Mario & Sonic at the Olympic Games

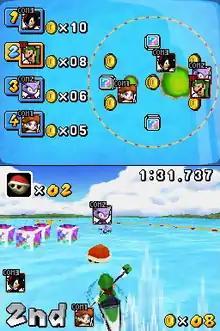
"Dream Events" are alternate versions of Olympic events. In the DS-exclusive event "Dream Canoe", players can use items from the "Mario Kart" games.

Both versions of "Mario & Sonic at the Olympic Games" have three similar modes of gameplay: Circuit, Single Match, and Mission. Circuit mode is where players compete for the highest overall score in a pre-determined series of events or design their own circuit. In the Single Match, players can choose to compete in each event individually. Mission mode is a single-player option where each of the competitors has six character-specific missions to complete, although the characters' statistics are not as balanced as in the main game, making missions more difficult. The Wii version's Circuit and Single Match can have an additional one to three players competing simultaneously while its DS counterpart has an extra option dedicated to multiplayer called Versus Play. Versus supports up to four people to use the wireless capabilities of the Nintendo DS to play events. DS Download Play is possible for those without an individual copy of the game, however the number of sports available is limited to six events and circuit mode is not available.